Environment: real
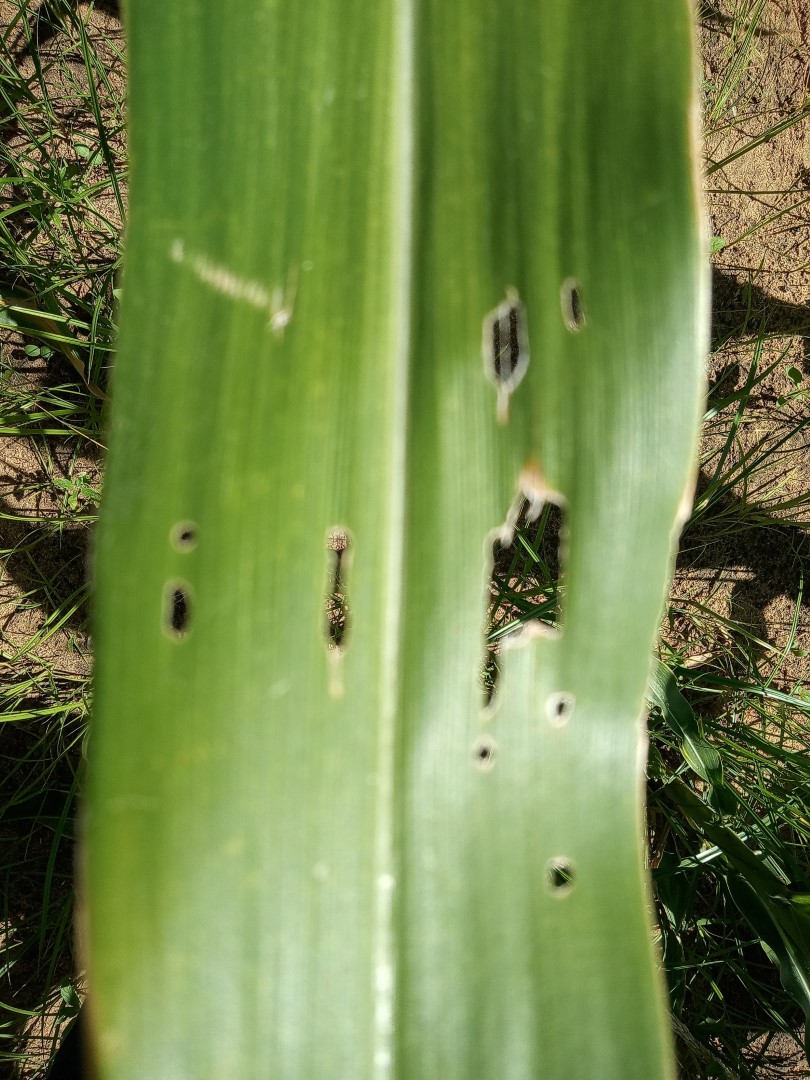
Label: fall_armyworm